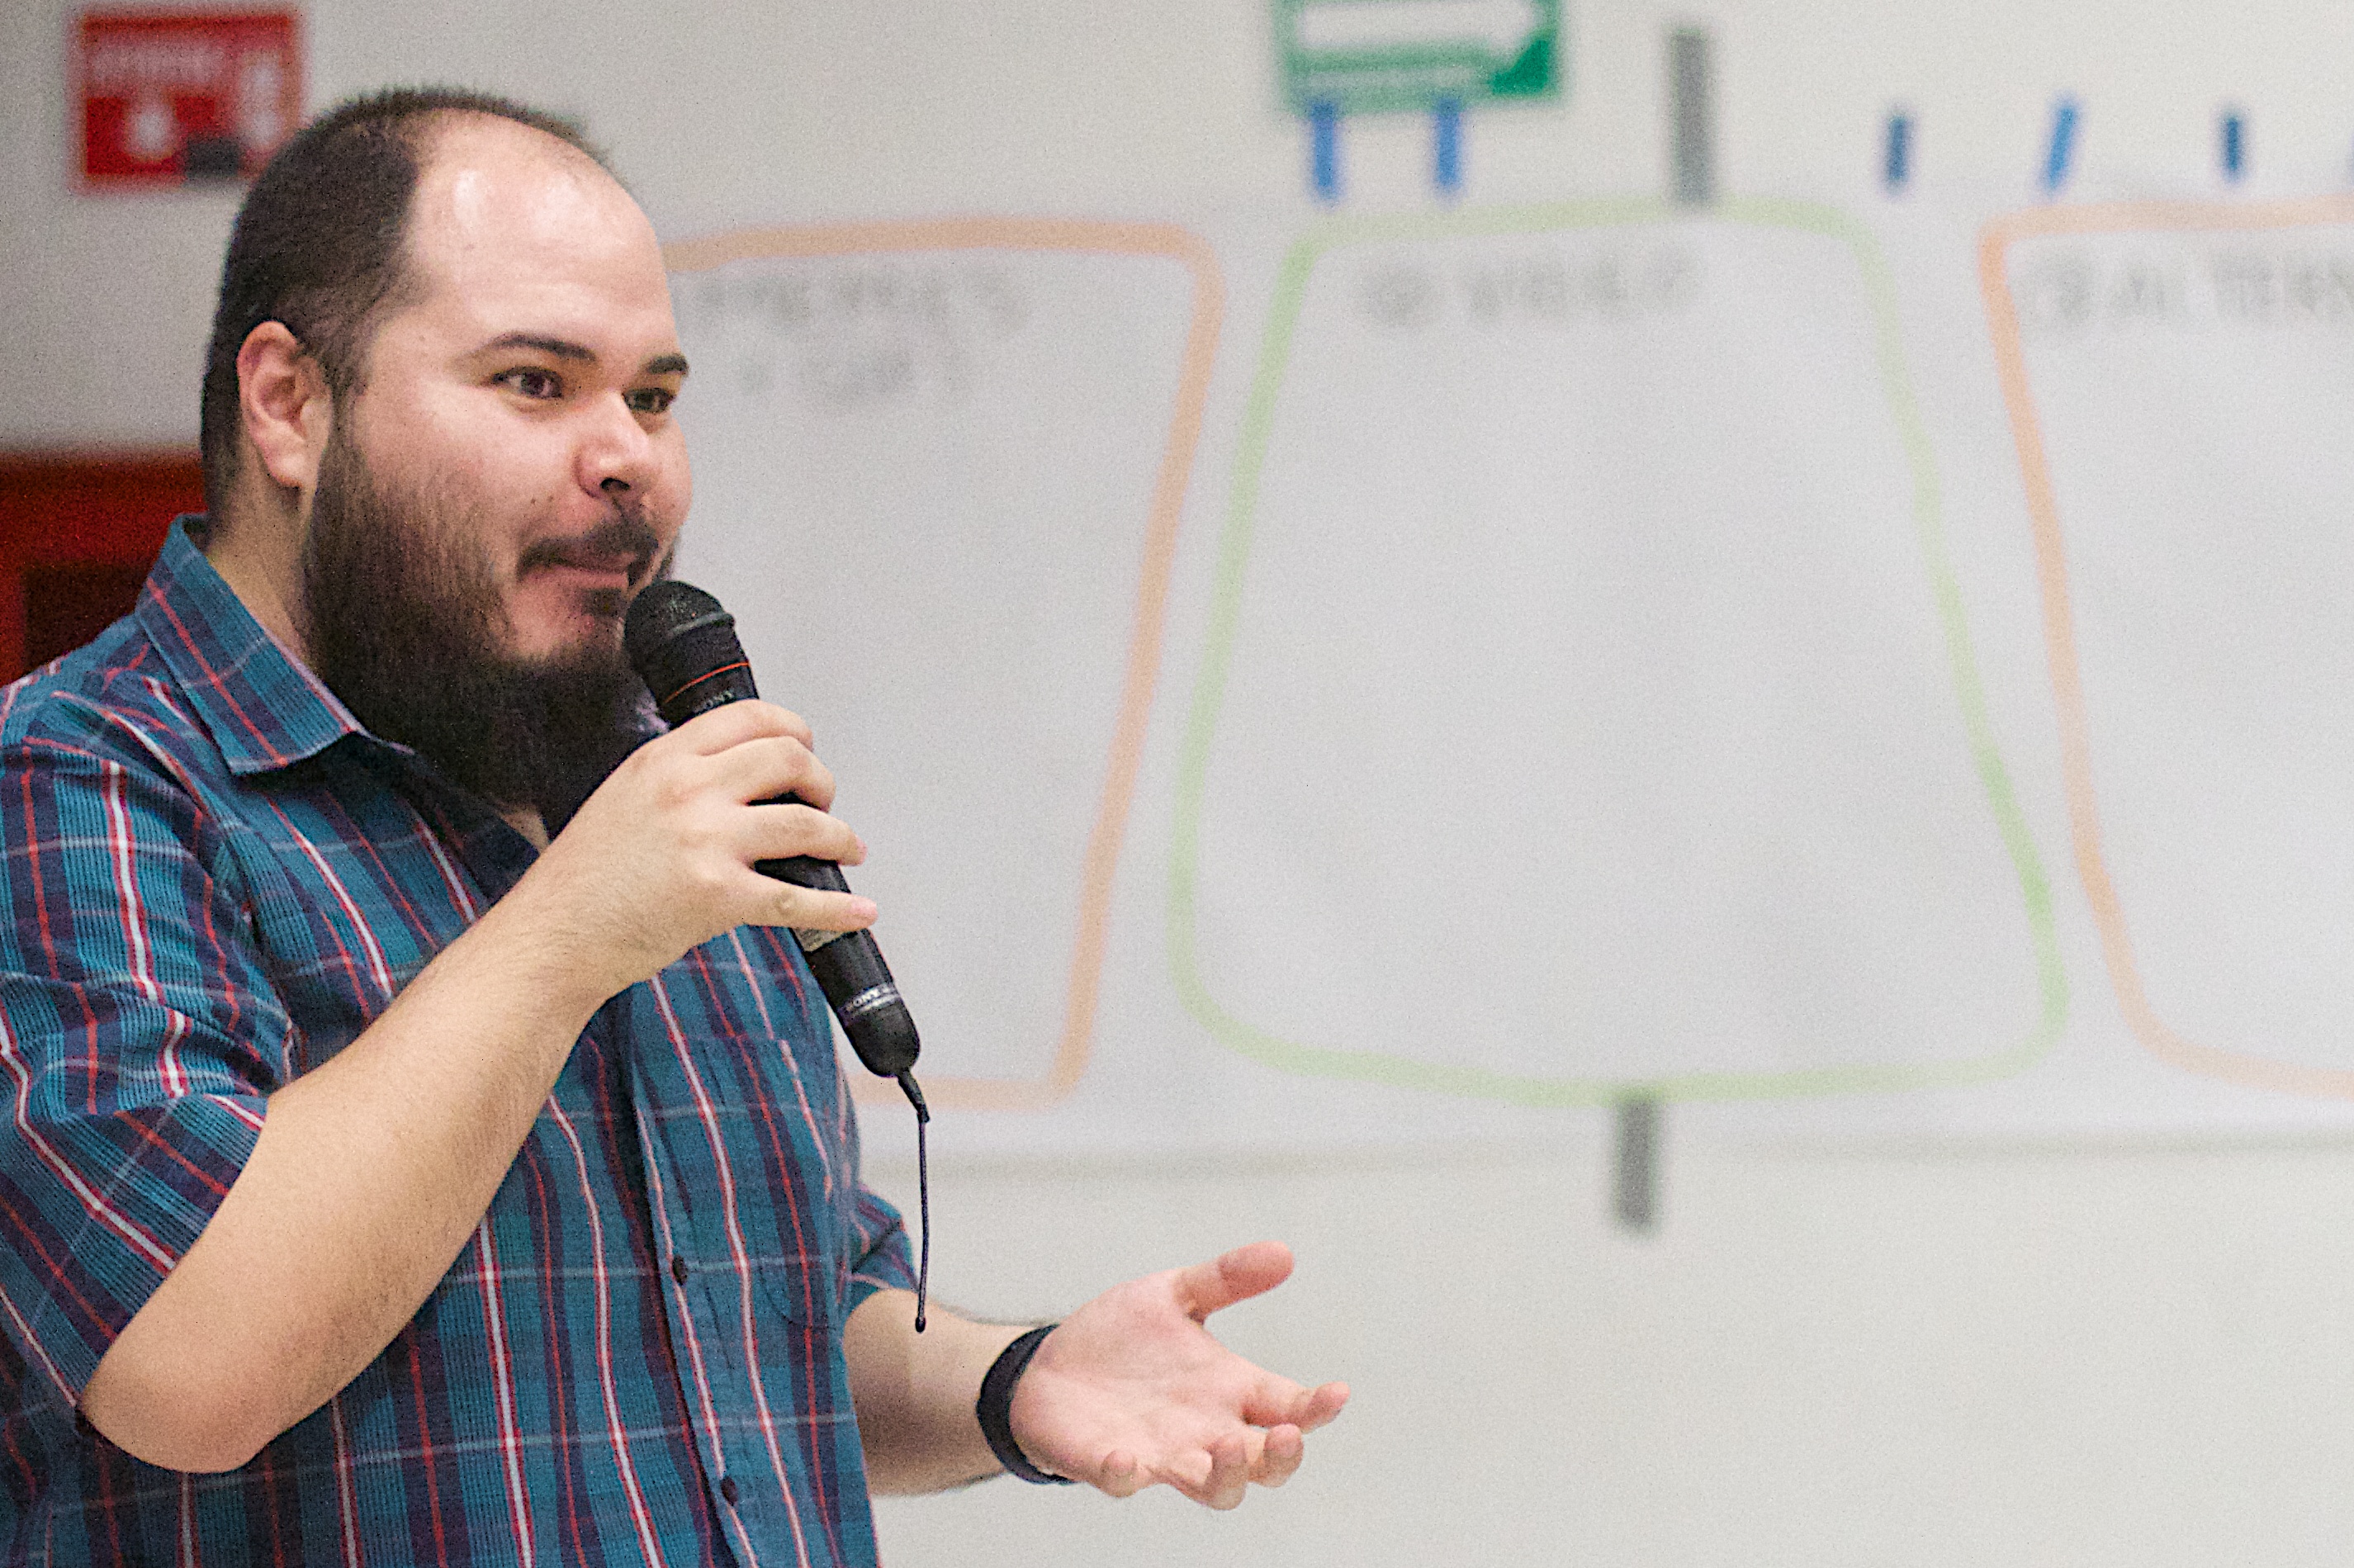
communication, professional, design, udgagora, facial hair, public relations, human behavior